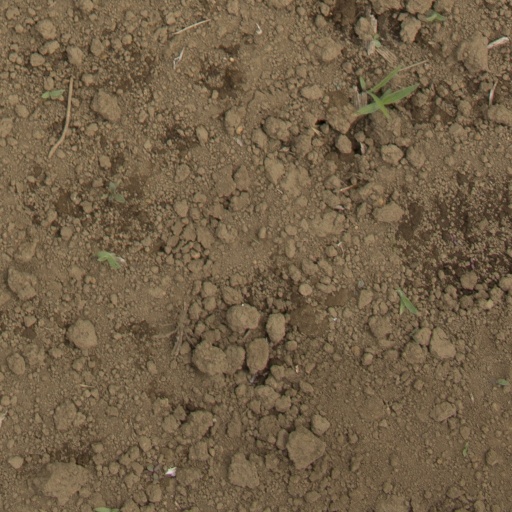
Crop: Jerusalem artichoke